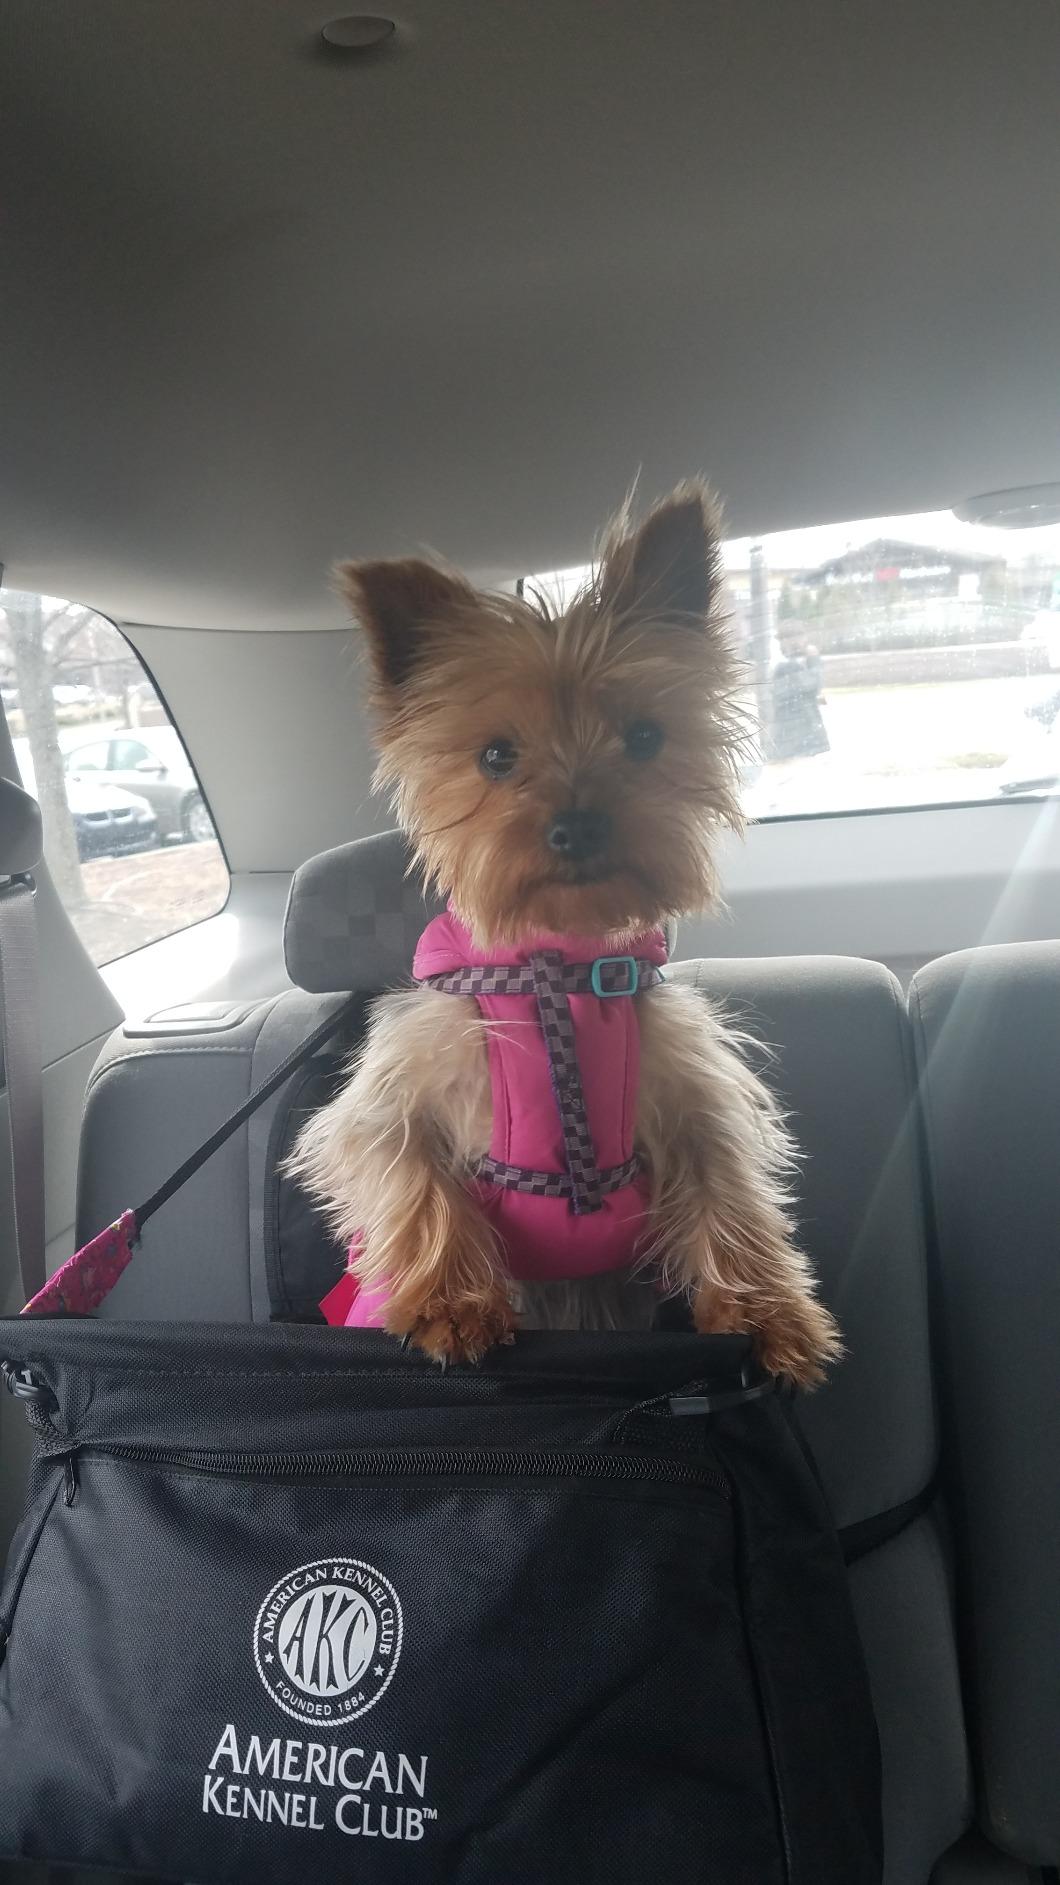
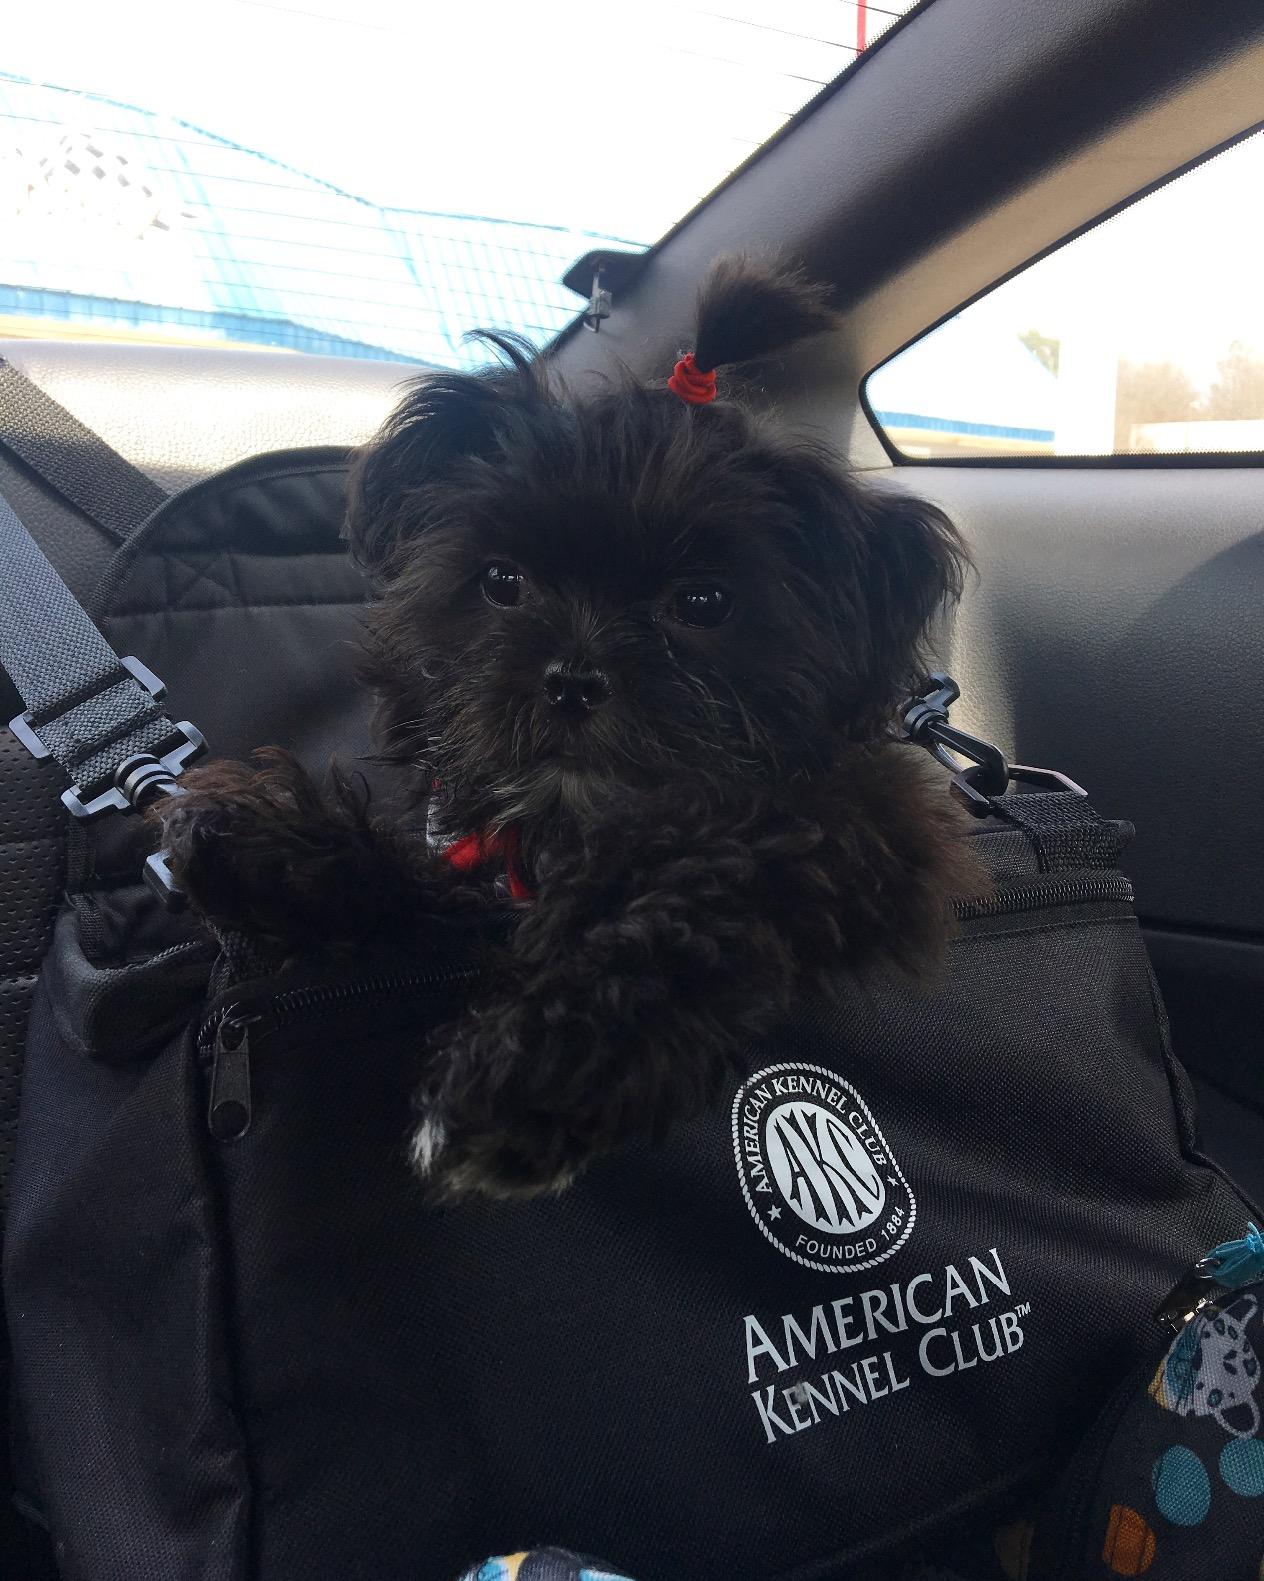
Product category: items_kennel
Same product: yes